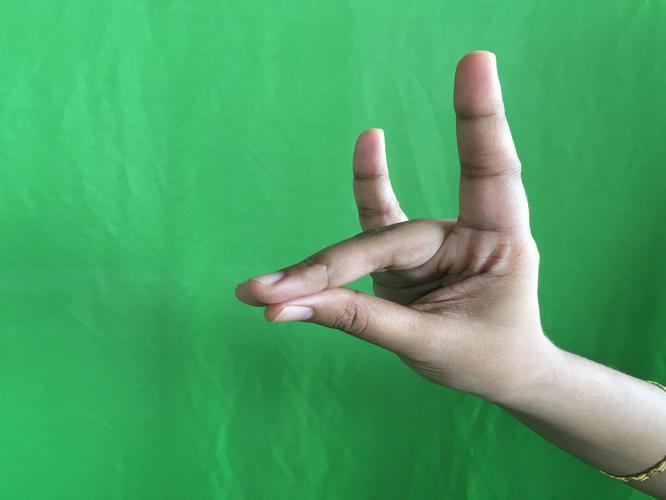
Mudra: Simhamukham
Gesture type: single_hand